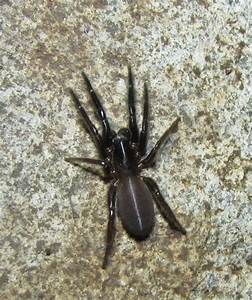
Label: ragno